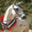
Label: horse